Charles Hug

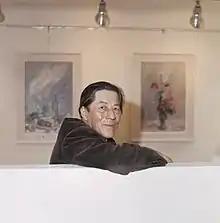
Karl Hug

Karl Hug (22 June 1899 – 7 May 1979), known as Charles Hug, was a Swiss painter, draftsman and book illustrator.